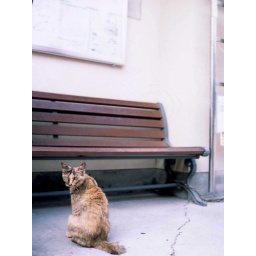
a street cat in NAOSHIMA